Tayzar San

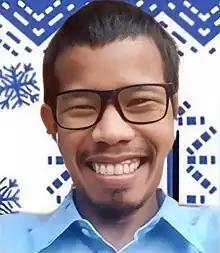
Tayzar San in 2021 at a VOA interview

Tayzar San (born 1989) is a Burmese physician, politician and pro-democracy activist. He is a leading figure in the Spring Revolution in Myanmar. San served as chairman of the Mandalay District All Burma Federation of Student Unions.